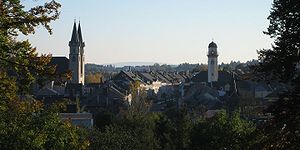
Hof (Saale)
Michaeliskirken og Ludwigstraße
Hof kreisfri by i den nordøstlige del af den bayerske regierungsbezirk Oberfranken i det sydlige Tyskland. For at skelne den fra andre byer af samme navn kaldes den Hof an der Saale eller Hof in Bayern. Hof er et Oberzentrum både i nettet Metropolregion Nürnberg og det grænseoverskridende netværkssamarbejde Euregio Egrensis mellem Bayern, Böhmen, Sachsen og Thüringen.